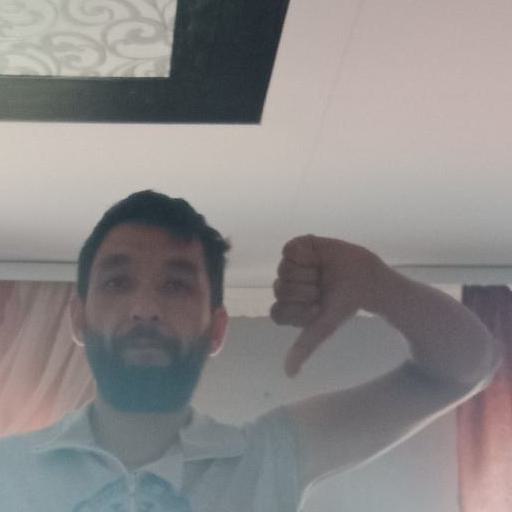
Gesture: dislike